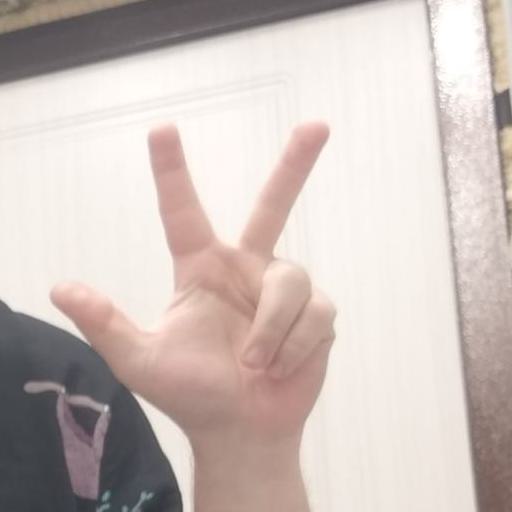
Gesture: three2